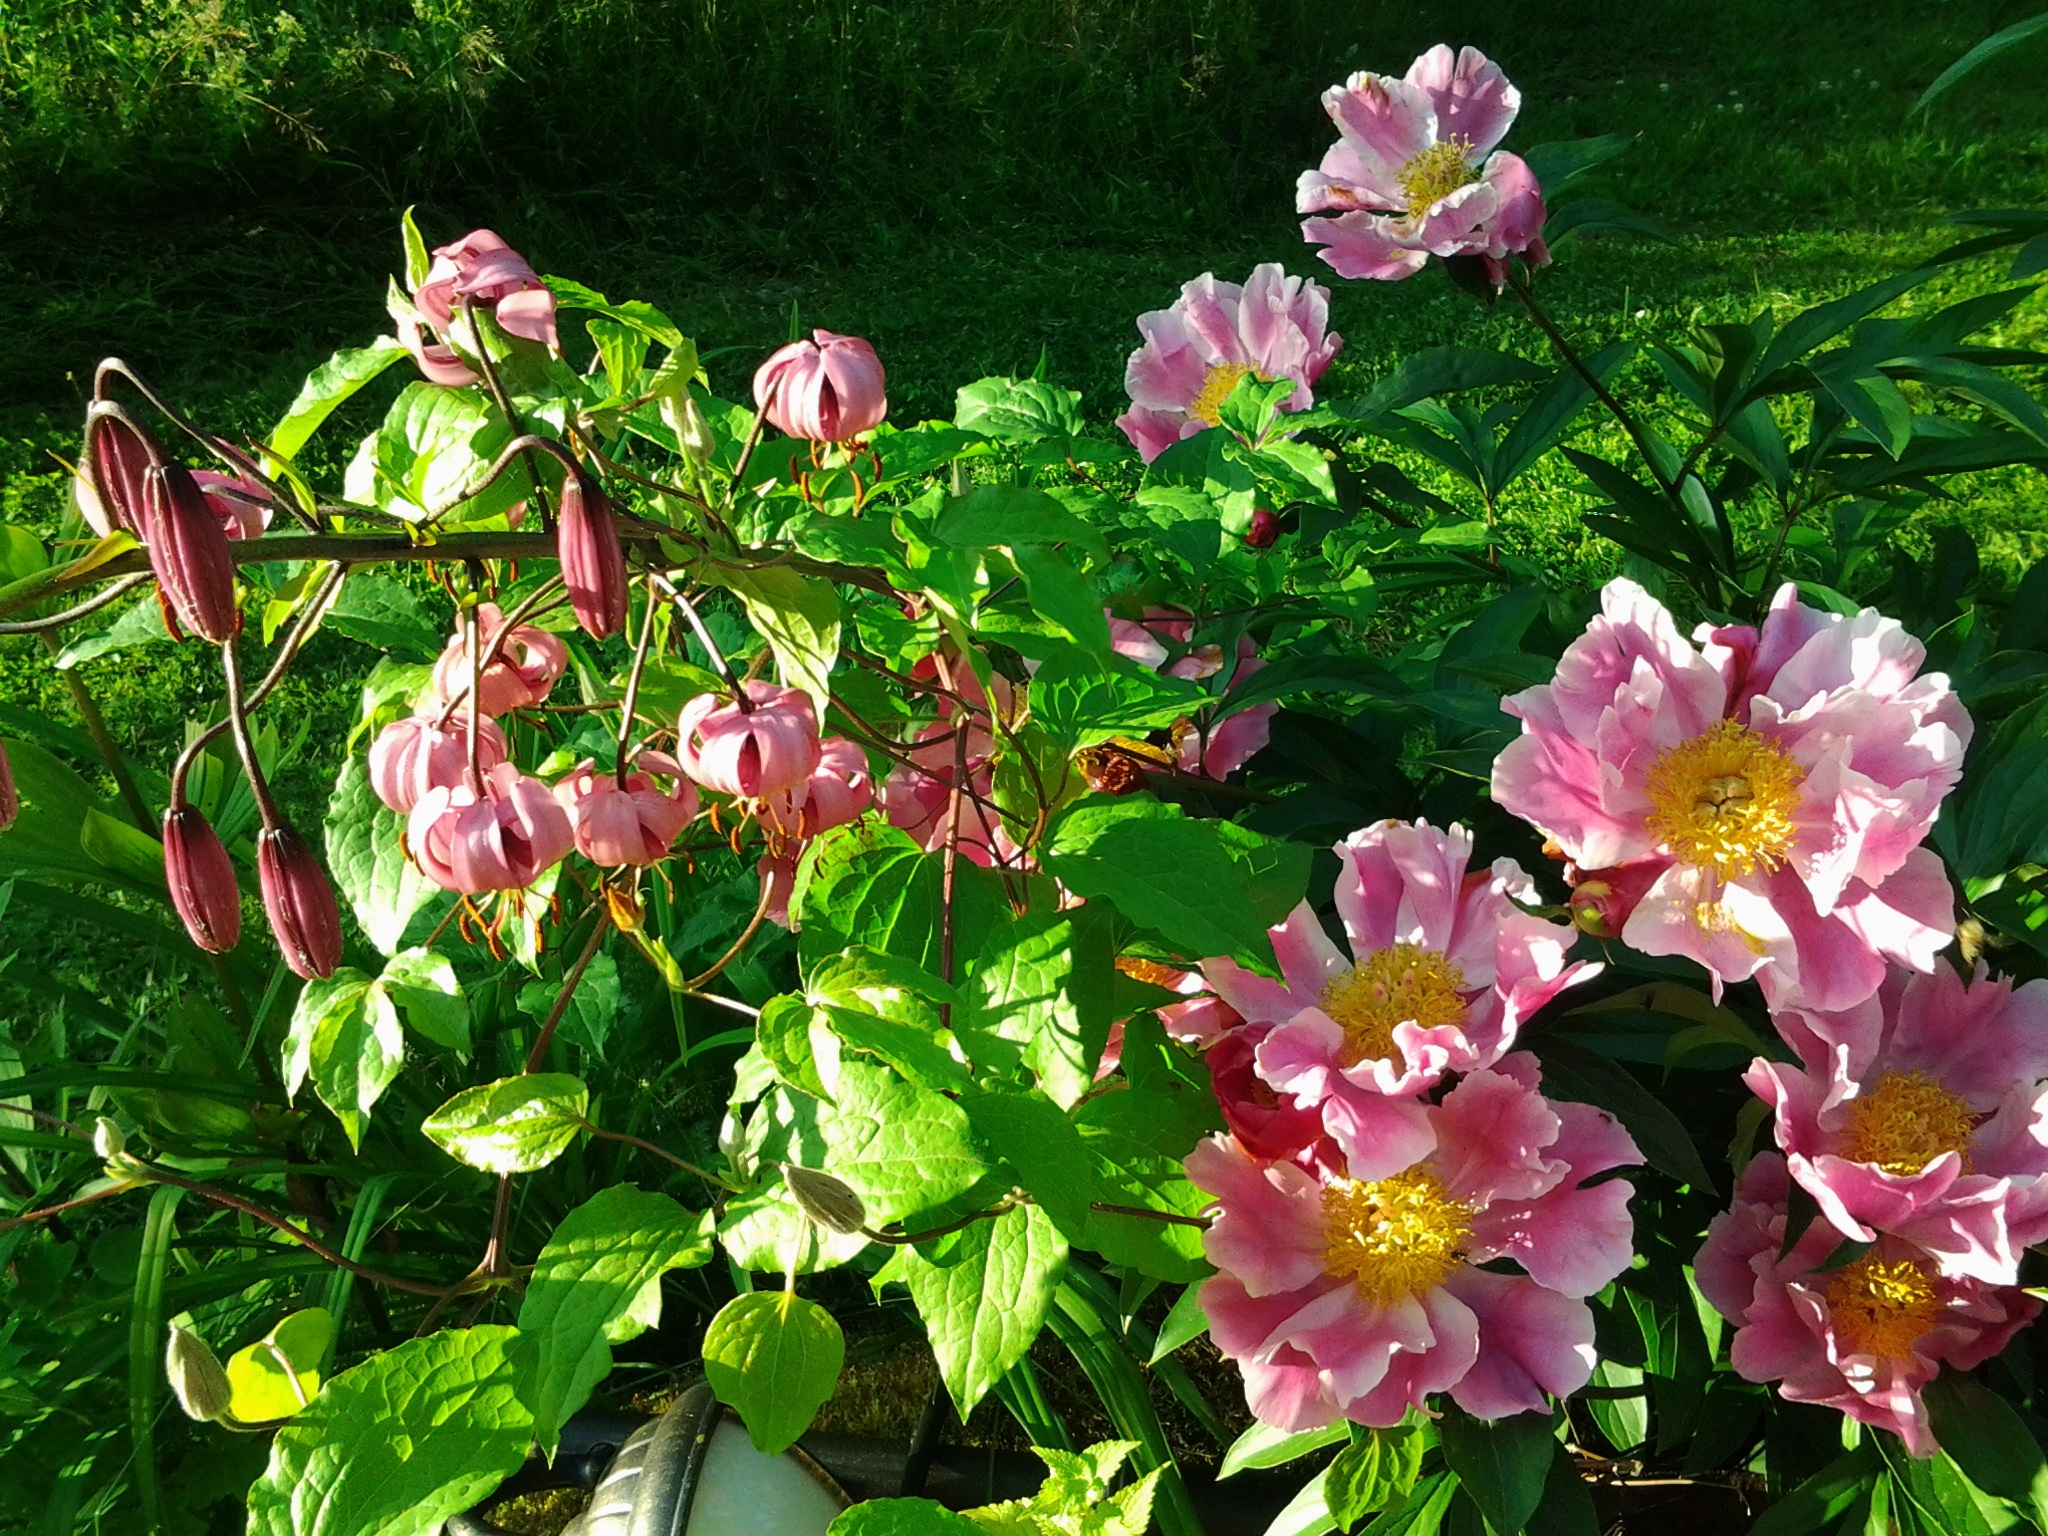
flower, plant, flora, botany, land plant, flowering plant, shrub